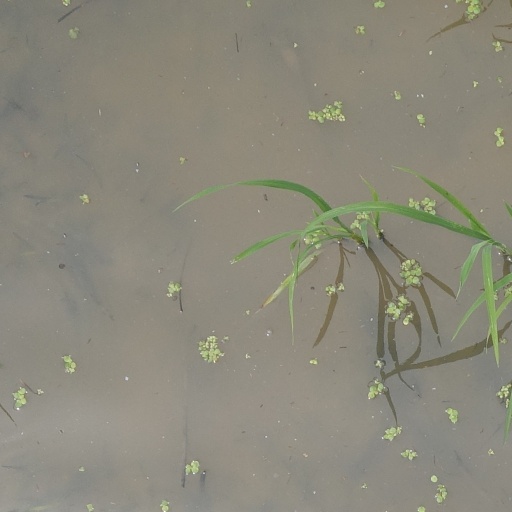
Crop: rice